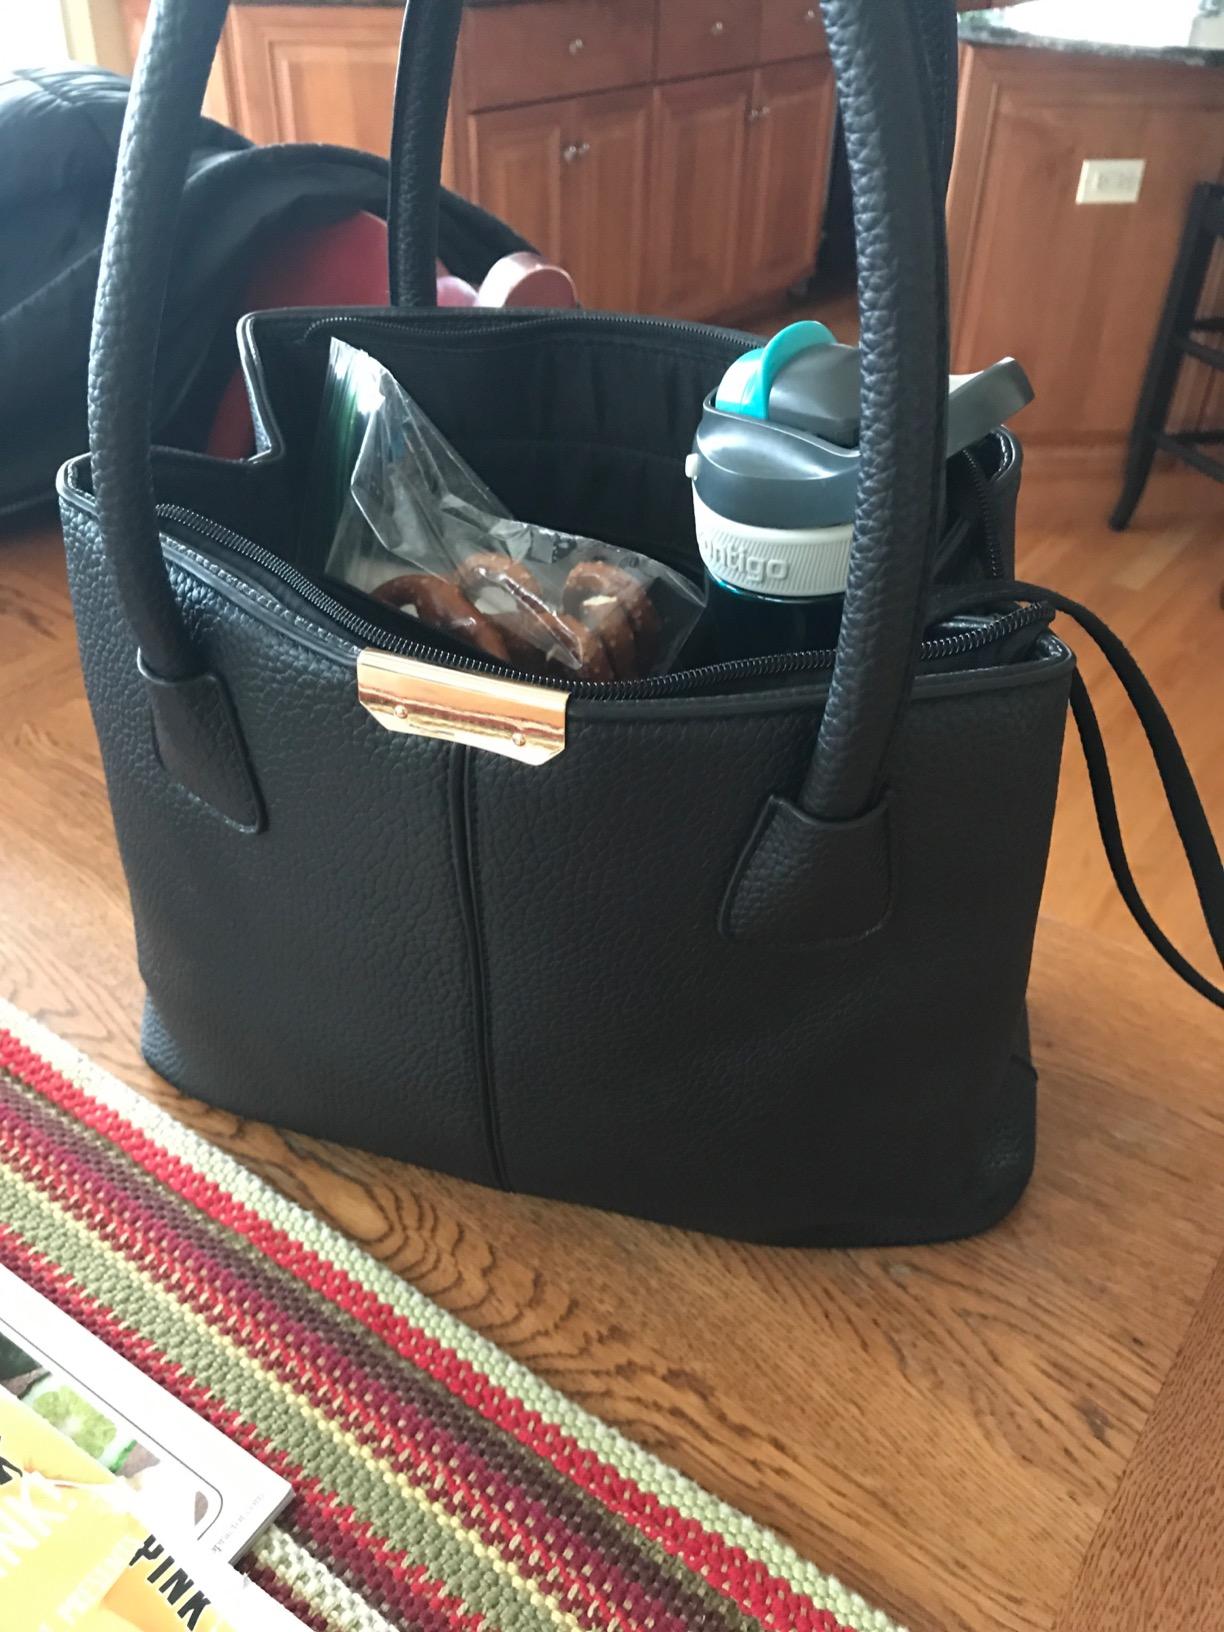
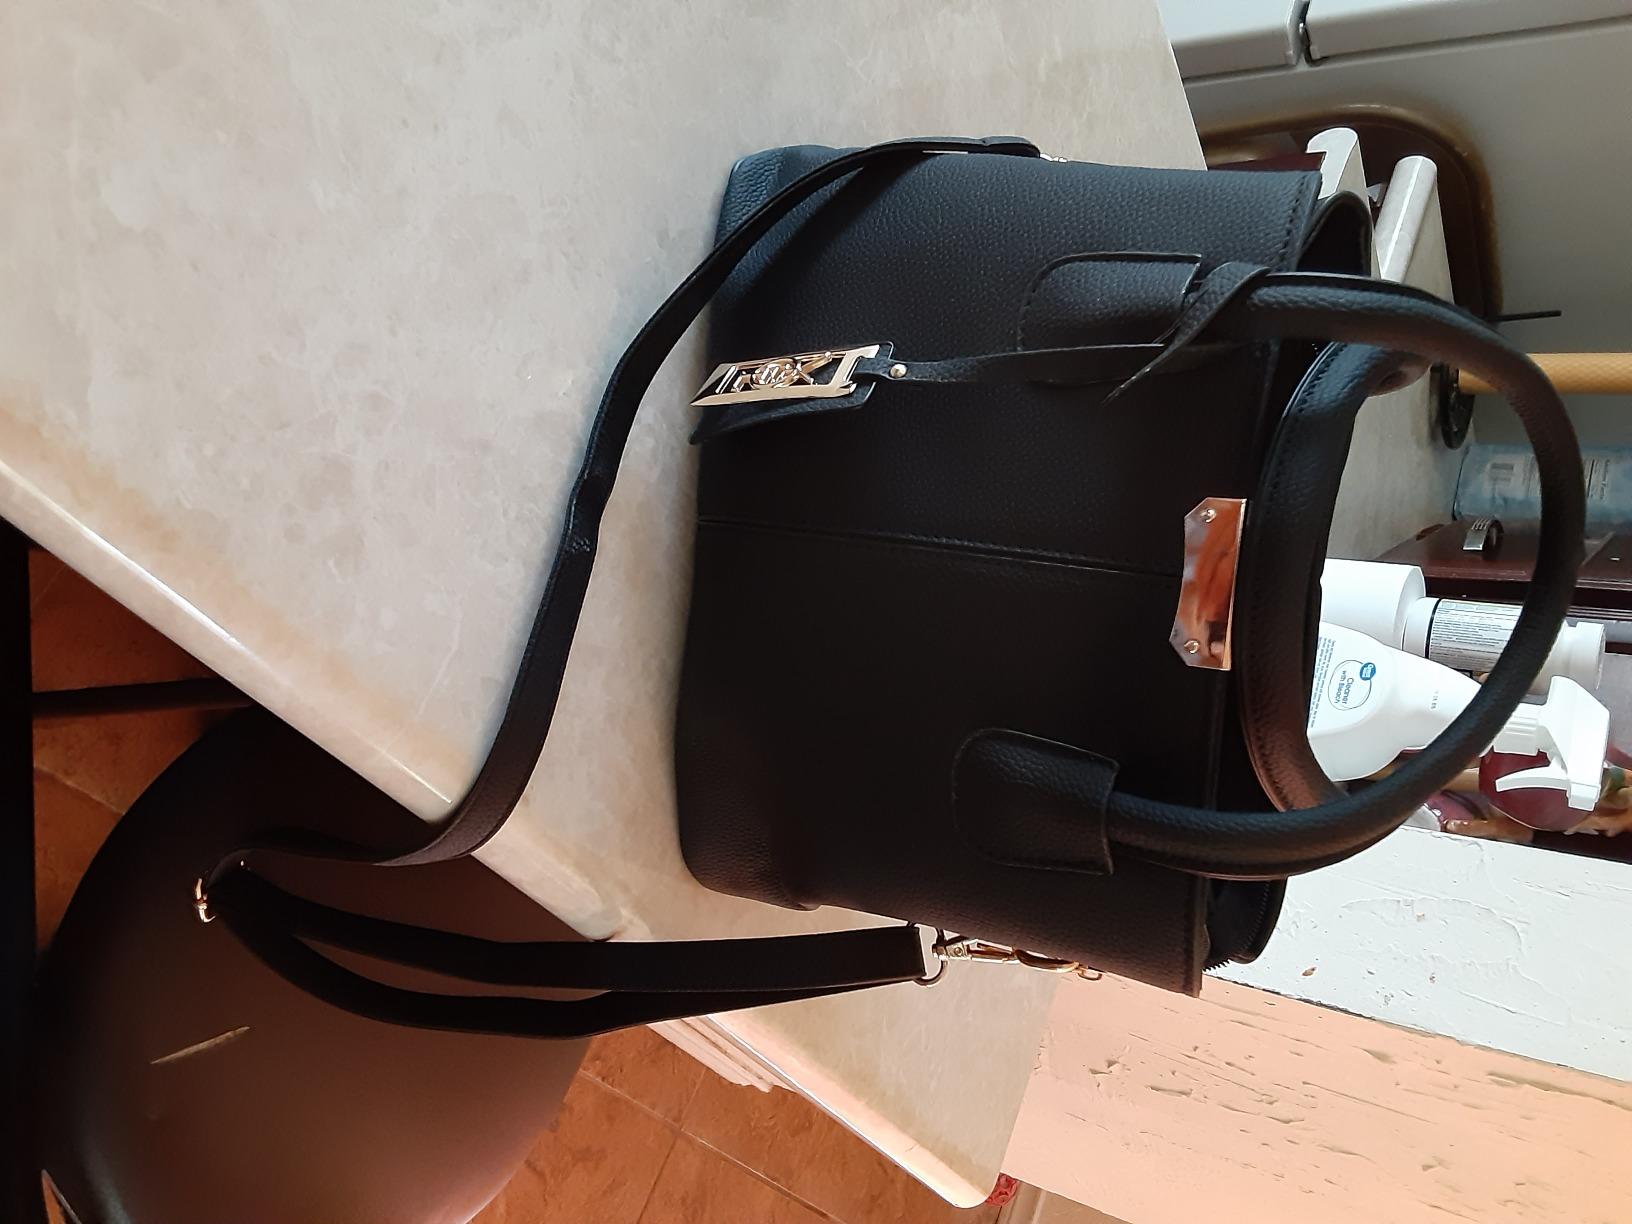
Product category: accessories_handbag
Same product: yes